Arizona Territory capitals

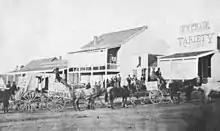
The legislature met in the two story building (center) in Prescott (photo )

The capital was in Tucson for only a decade before the 9th Arizona Territorial Legislature, in 1877, in its first action and despite the prior legislature's naming Tucson the permanent capital, voted to return it to Prescott effective January 1, 1879. Prescott had considerable political strength at the time, with twelve representatives in the legislature from Yavapai County, while second-place Pima County (the southern home of Tucson) had only seven.